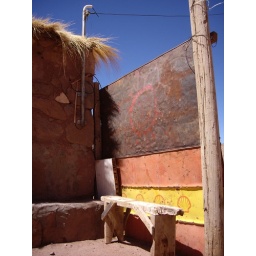
Recycled oil drum makes for a brightly coloured fence against the dark blue skies above.